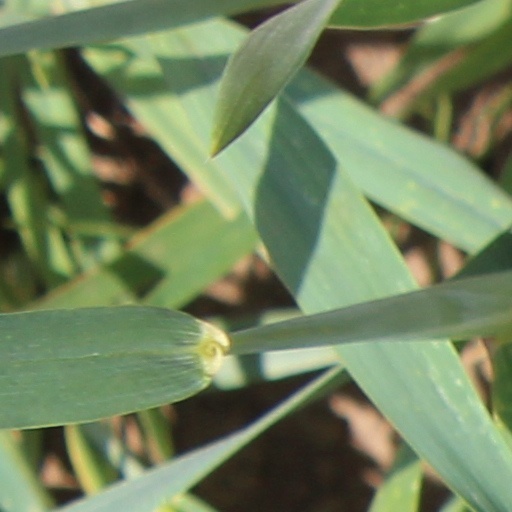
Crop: wheat